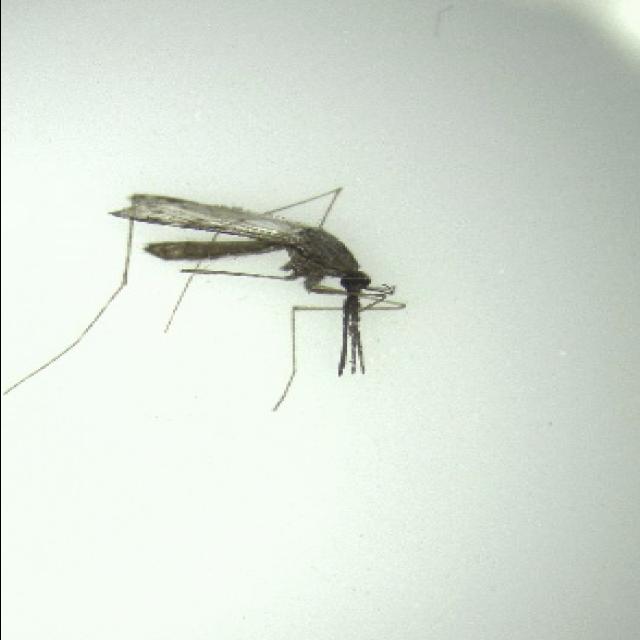
Species: anopheles_sinensis